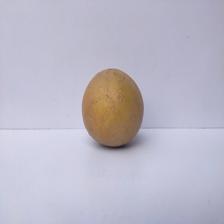
Size: Large